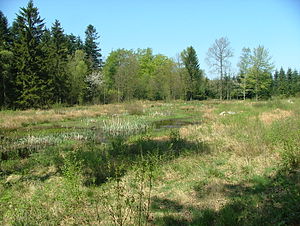
Paradisbakkerne
Oksemyr i den nordøstlige del af Paradisbakkerne. Myr er et gammelt ord for mose.
Paradisbakkerne er et privatejet skov- og naturområde på Bornholm. Det udgør den østlige ende af det samlede skovområde, der dækker det meste af det centrale Bornholm. Hele området var tidligere højlyng, men er siden begyndelsen af 1800-tallet løbende blevet tilplantet med skov. I dag findes kun mindre arealer tilbage som højlyng, fx Årsdale Ret, der ligger midt i Paradisbakkerne.